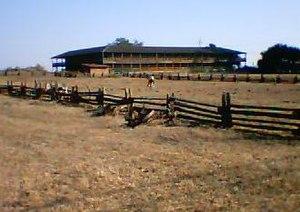
Liste complète des 135 National Historic Landmarks de Californie.
Liste des parcs d'État de la Californie aux États-Unis d'Amérique par ordre alphabétique. Ils sont gérés par le California Department of Parks and Recreation.